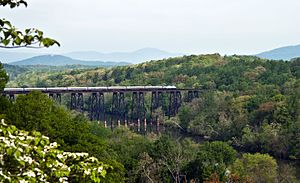
Northeast Regional / Galleri
Northeast Regional er et intercitytog med Amtrak som operatør, der kører i Northeast Corridor i det nordøstlige USA. Tidligere var det kendt som NortheastDirect, Acela Regional og Regional. Det er langt den travleste Amtrak-rute, med 7,15 millioner passagerer i regnskabsåret 2010. Den næsttravleste Amtrak-rute er Acela Express, der samme år havde omkring 3,2 millioner passagerer. I regnskabsåret 2010 havde Northeast Regional en samlet indtægt på 458.105.798 dollar, mod 431.430.679 dollar i 2009.